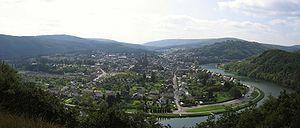
L'unité urbaine de Fumay est une unité urbaine française centrée sur la ville de Fumay, qui forme la neuvième agglomération urbaine du département des Ardennes, située dans la région Champagne-Ardenne.
Fumay est une commune française, située dans le département des Ardennes en région Grand Est. Fumay est parfois nommée « la cité de l'ardoise » en référence au matériau qui fit sa prospérité au XIXᵉ siècle.